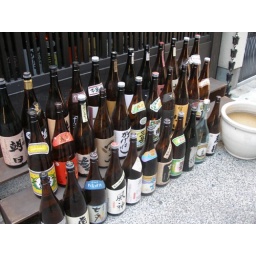
Sake bottles in Kyoto street